Chasing Time (song)

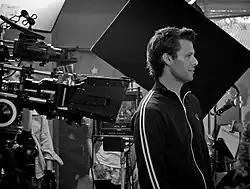
Marc Klasfeld

A music video for "Chasing Time" premiered on MTV on November 13, 2014. The video was produced by Nina Dluhy-Miller and directed by Marc Klasfeld. John Walker from MTV likened the video past sci-fi themed videos, "the black and white visuals are as sleek and futuristic as some of the sci-fi music video greats" going on to compare the video to visuals for songs such as "No Scrubs" by TLC and "Scream" by Michael and Janet Jackson. Both Tom Breihan for Stereogum and Melissa Locker for "Time" commented on the obscenity of the video, both claiming that the video was only just safe for work. Melissa Locker from "Time" also called the video a "beautifully minimalist[ic] clip", going on to comment on Banks' likeness to Lil' Kim in one scene of the clip. Elias Leight from "Billboard" also compared Banks to past music stars, seeing three distinct similarities. He writes, "her ensembles call to mind three '90s acts: Missy Elliott (when Banks and her dancers wear trash-bag couture), Lil' Kim (in her famous nipple-pasty look at the 1999 VMAs) and TLC (in their 'No Scrubs'-era revealing space suits)".